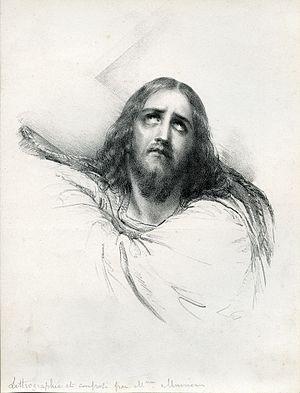
Christ
Amélie Romilly, née à Genève le 21 mars 1788 et morte à Genève le 12 février 1875, est une peintre suisse. Elle est l’épouse de David Munier.